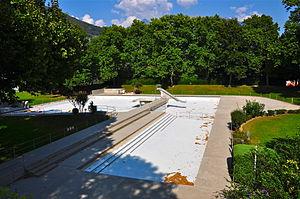
Flora Ruchat-Roncati, née Flora Ruchat le 4 juin 1937 à Mendrisio, canton du Tessin, et morte le 24 octobre 2012 à Zurich, est une architecte suisse. Elle est considérée comme une représentante importante de l'école tessinoise.
Cette liste présente les biens culturels d'importance nationale dans le canton du Tessin. Cette liste correspond à l'édition 2009 de l'Inventaire Suisse des biens culturels d'importance nationale pour le canton du Tessin. Il est trié par commune et inclus : 150 bâtiments séparés, 26 collections et 35 sites archéologiques.